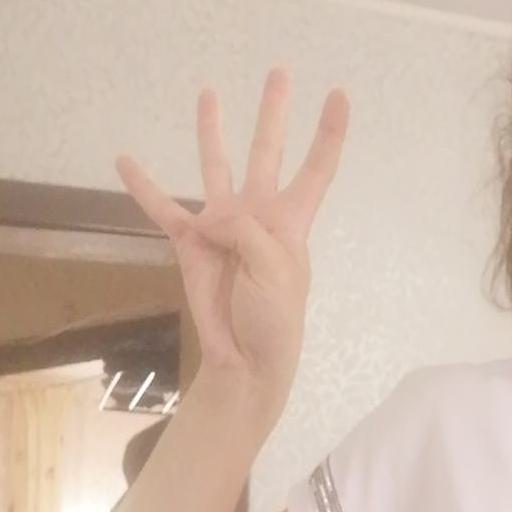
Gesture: four